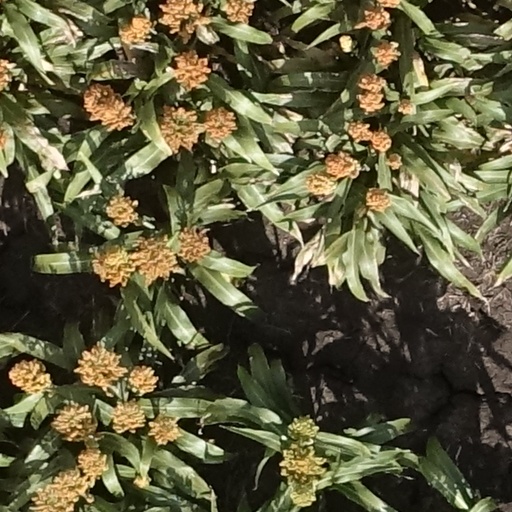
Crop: sorghum